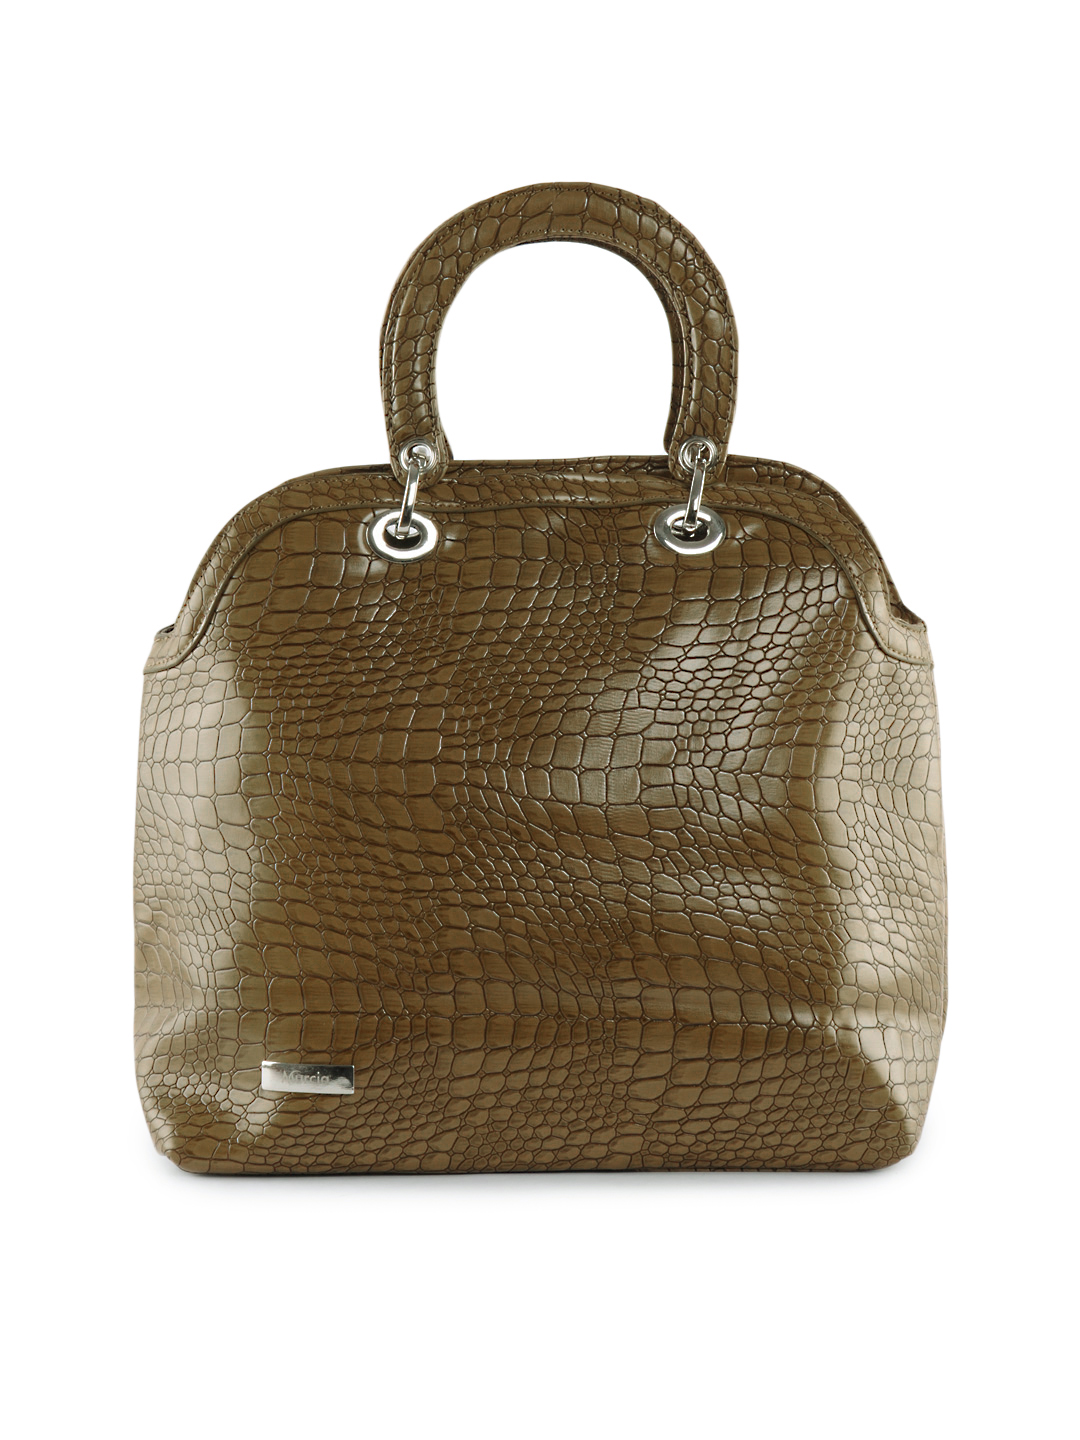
Murcia Women Mustard Handbag
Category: Accessories / Bags / Handbags
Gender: Women
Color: Mustard
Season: Winter 2015
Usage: Casual